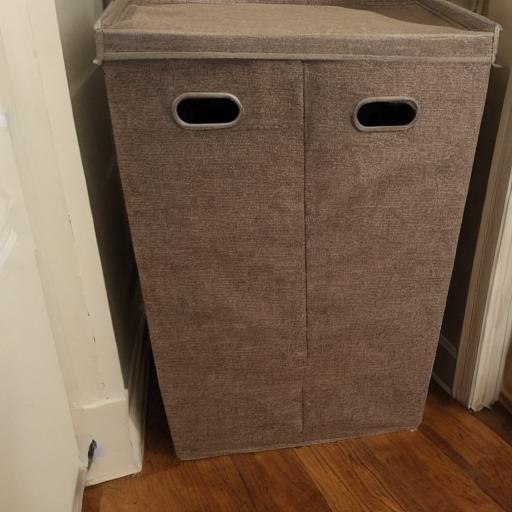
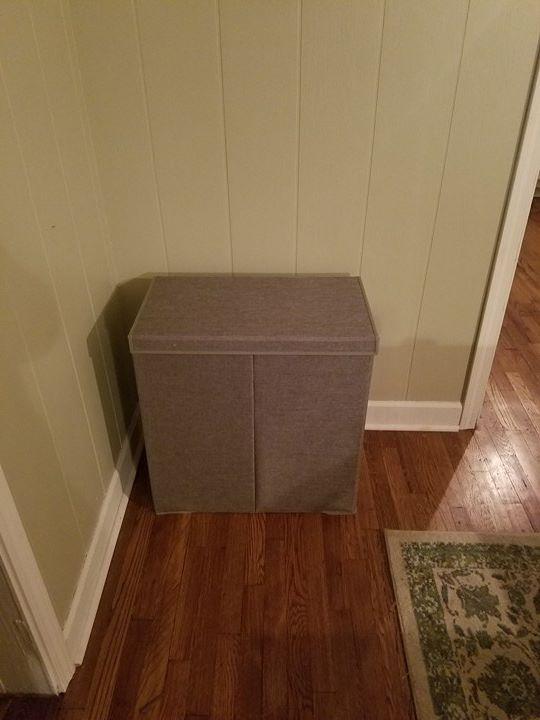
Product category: items_hamper
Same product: no